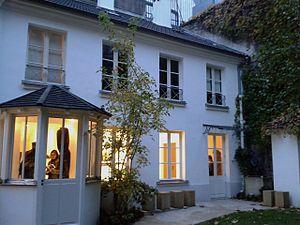
Musée Zadkine, rue d'Assas, Paris (France)
Le musée Zadkine est un musée parisien dédié au sculpteur d'origine russe Ossip Zadkine, établi à Paris en 1910. Il est situé 100 bis rue d'Assas, dans le 6ᵉ arrondissement de Paris. Il existe également un musée départemental dans le village des Arques dans le Lot, où vécut Ossip Zadkine.
La rue d’Assas est une voie située dans le quartier de l’Odéon et le quartier Notre-Dame-des-Champs du 6ᵉ arrondissement de Paris.